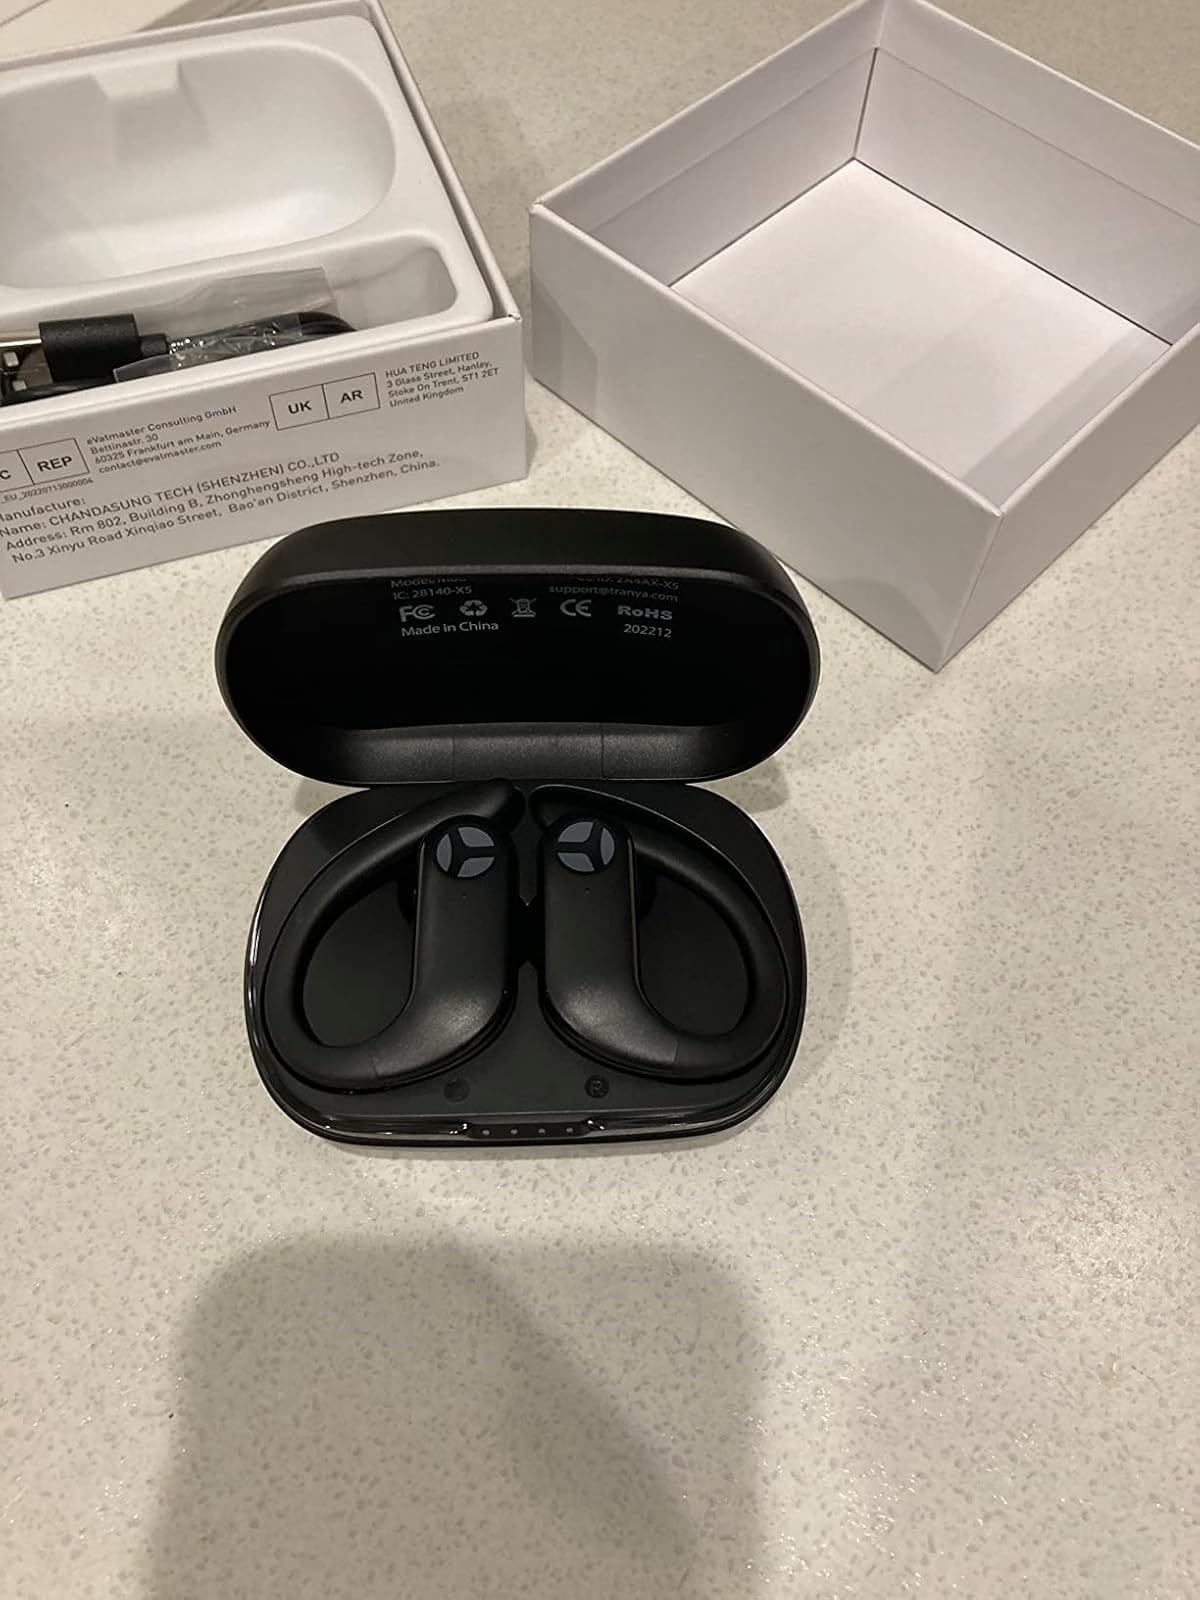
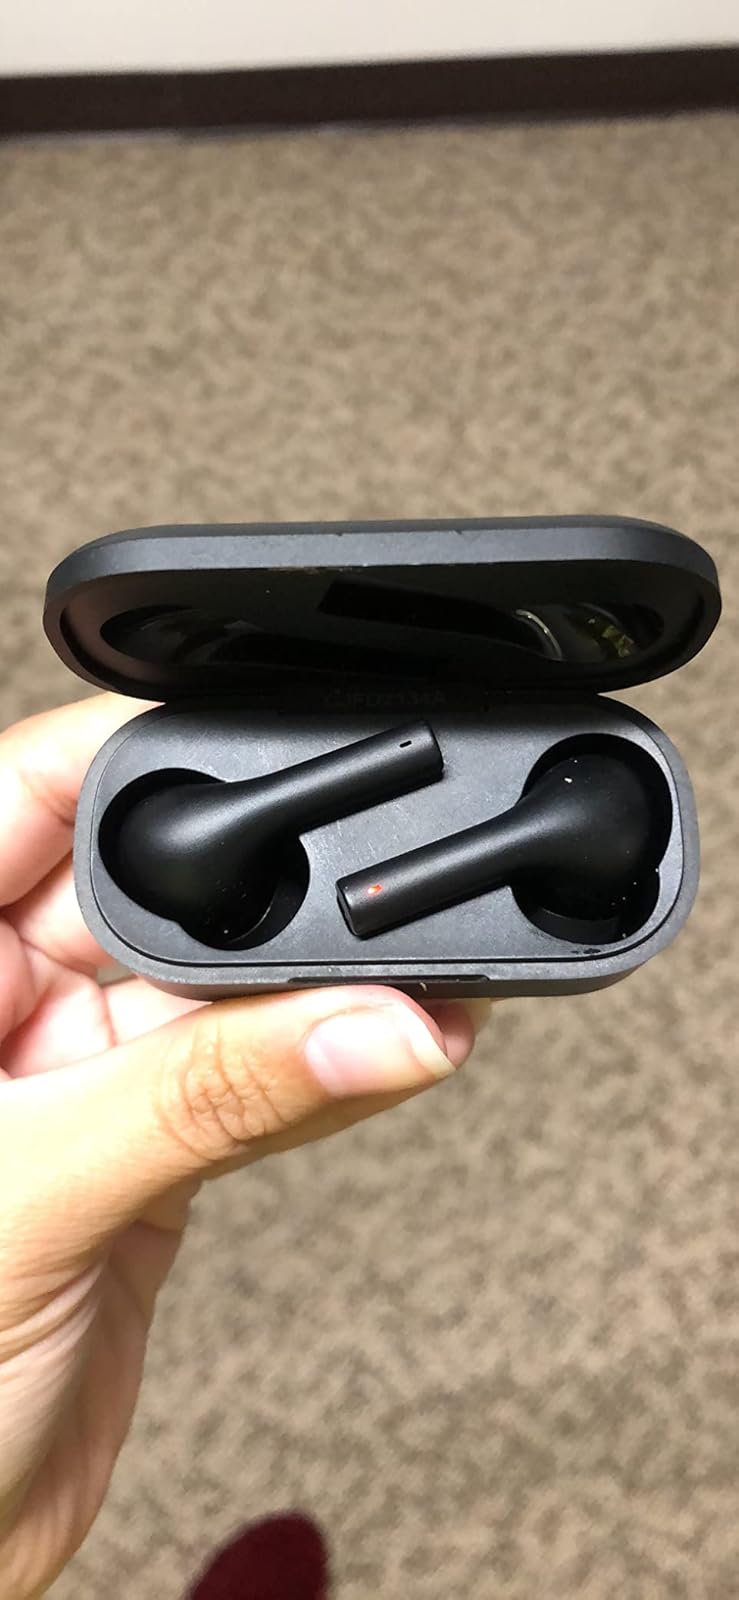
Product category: earbuds
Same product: no